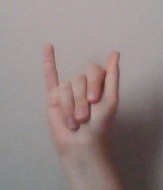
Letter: meem